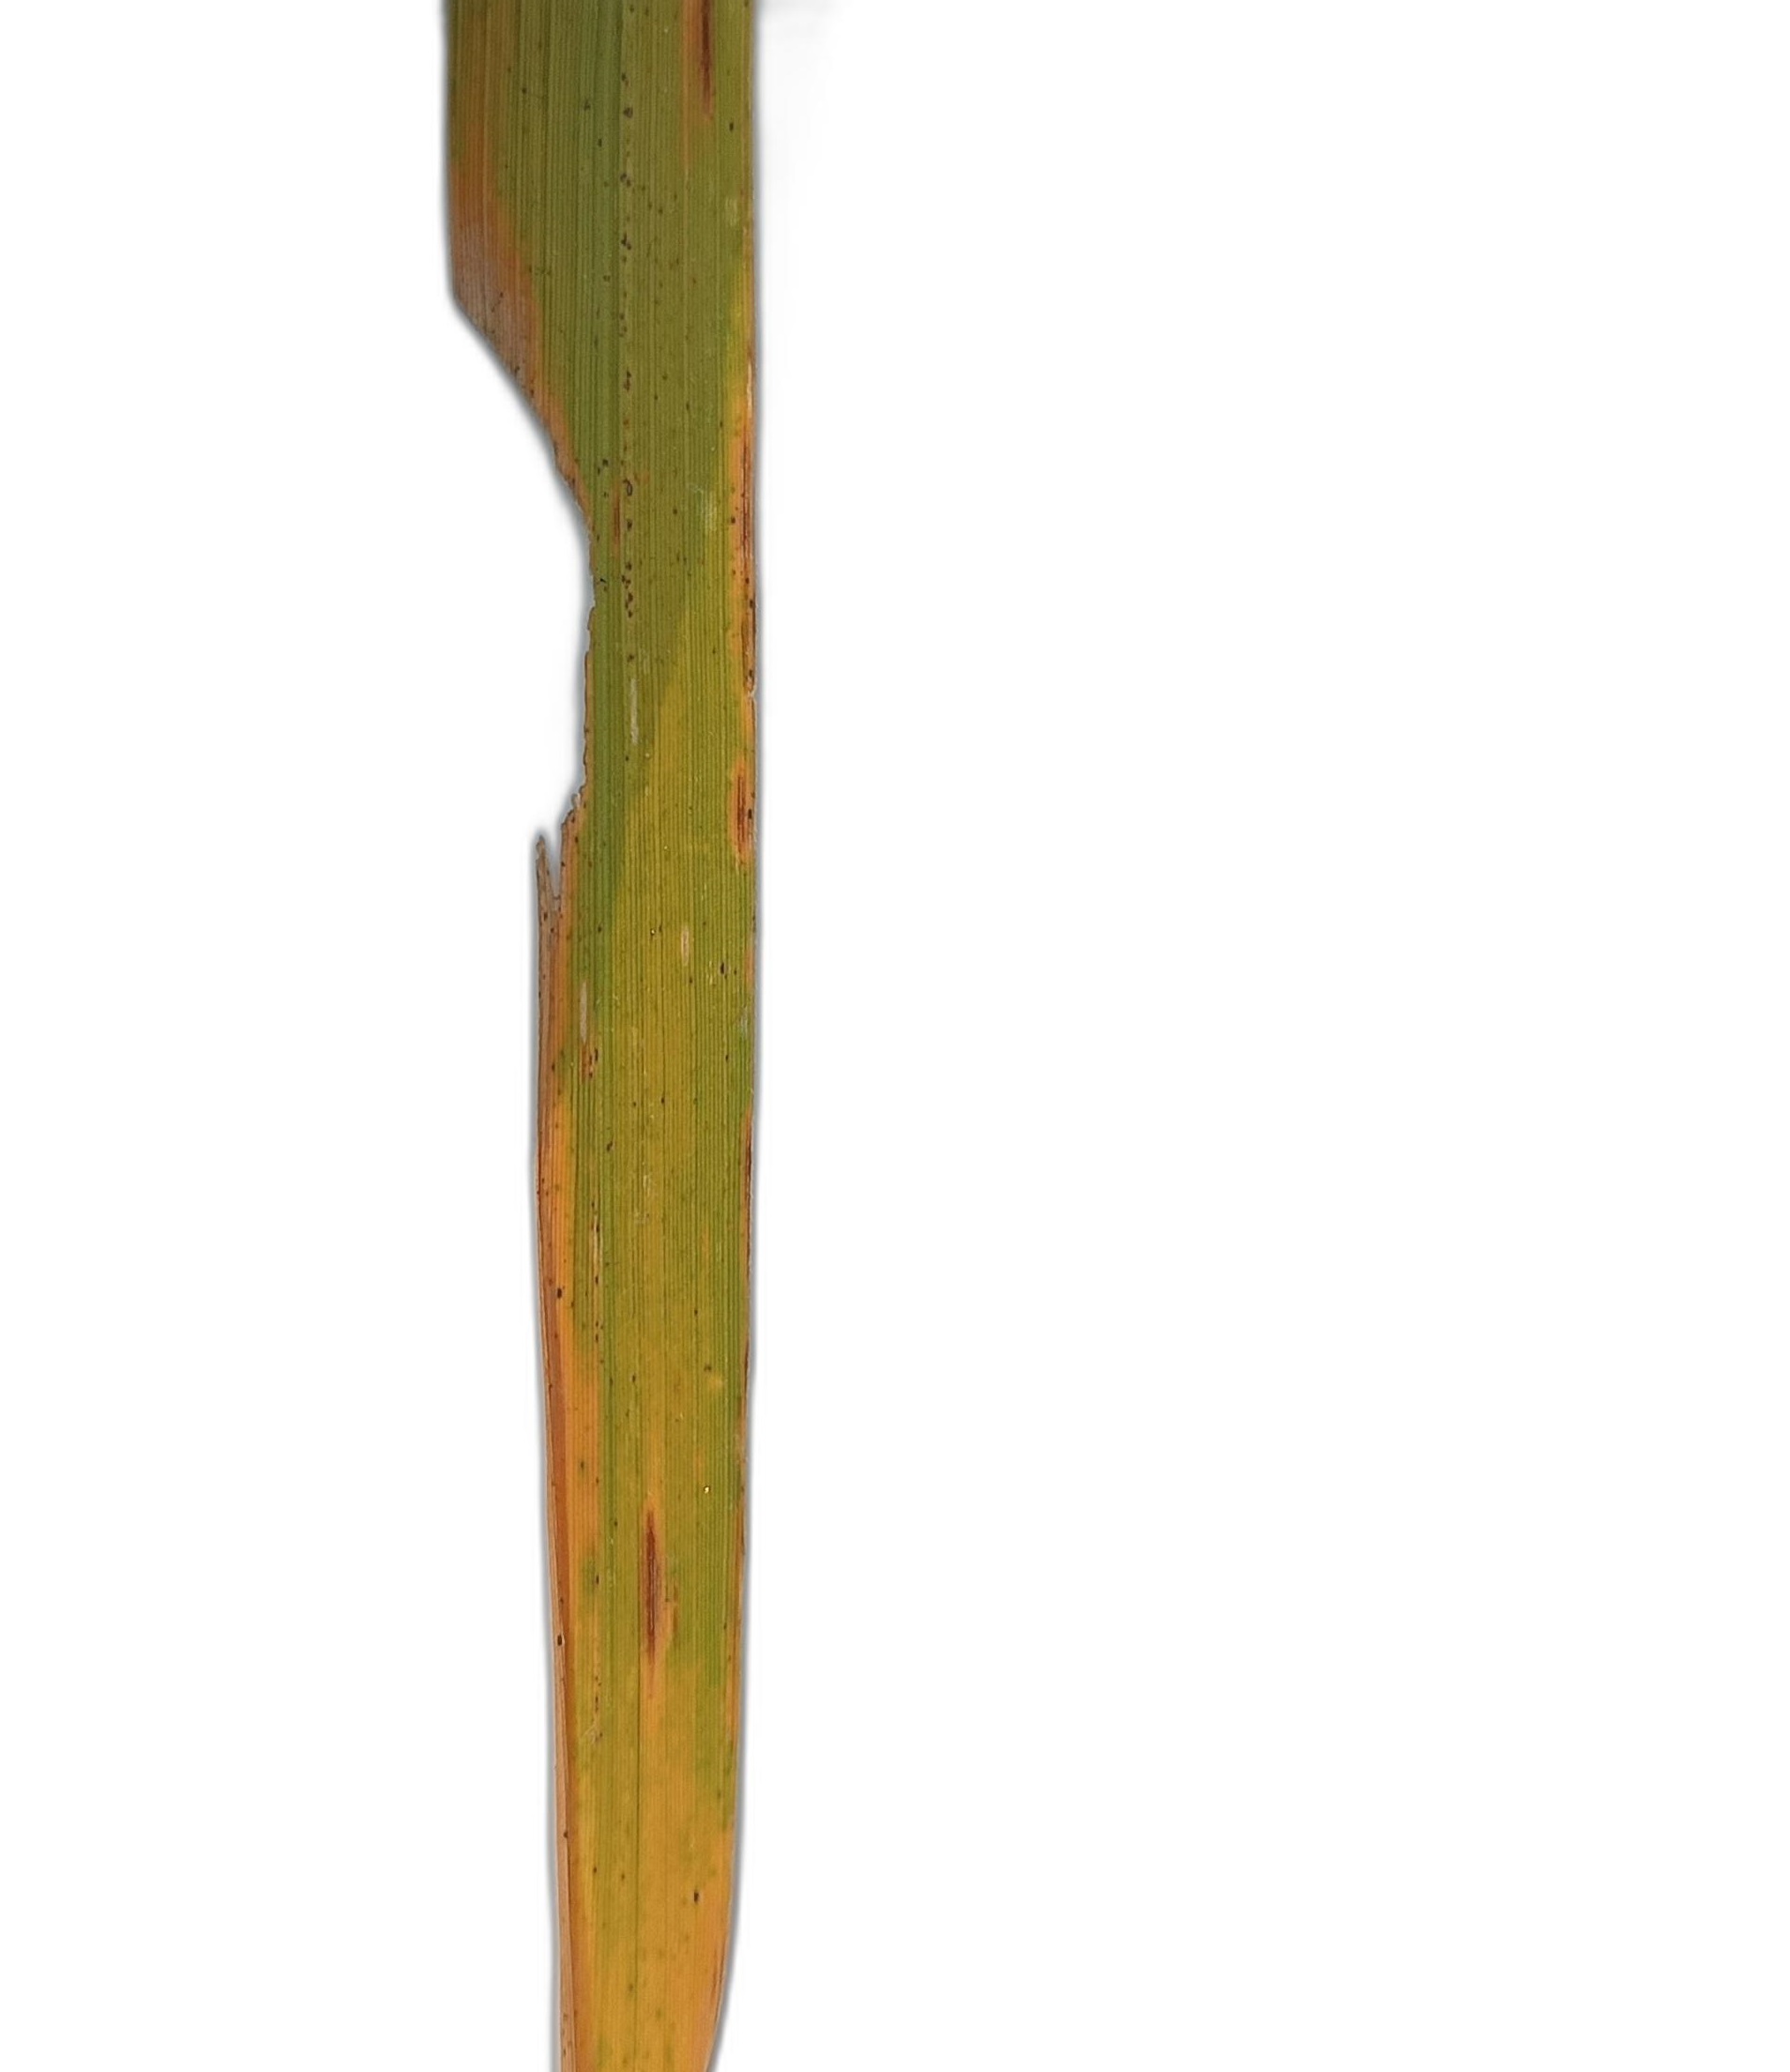
Label: Insect